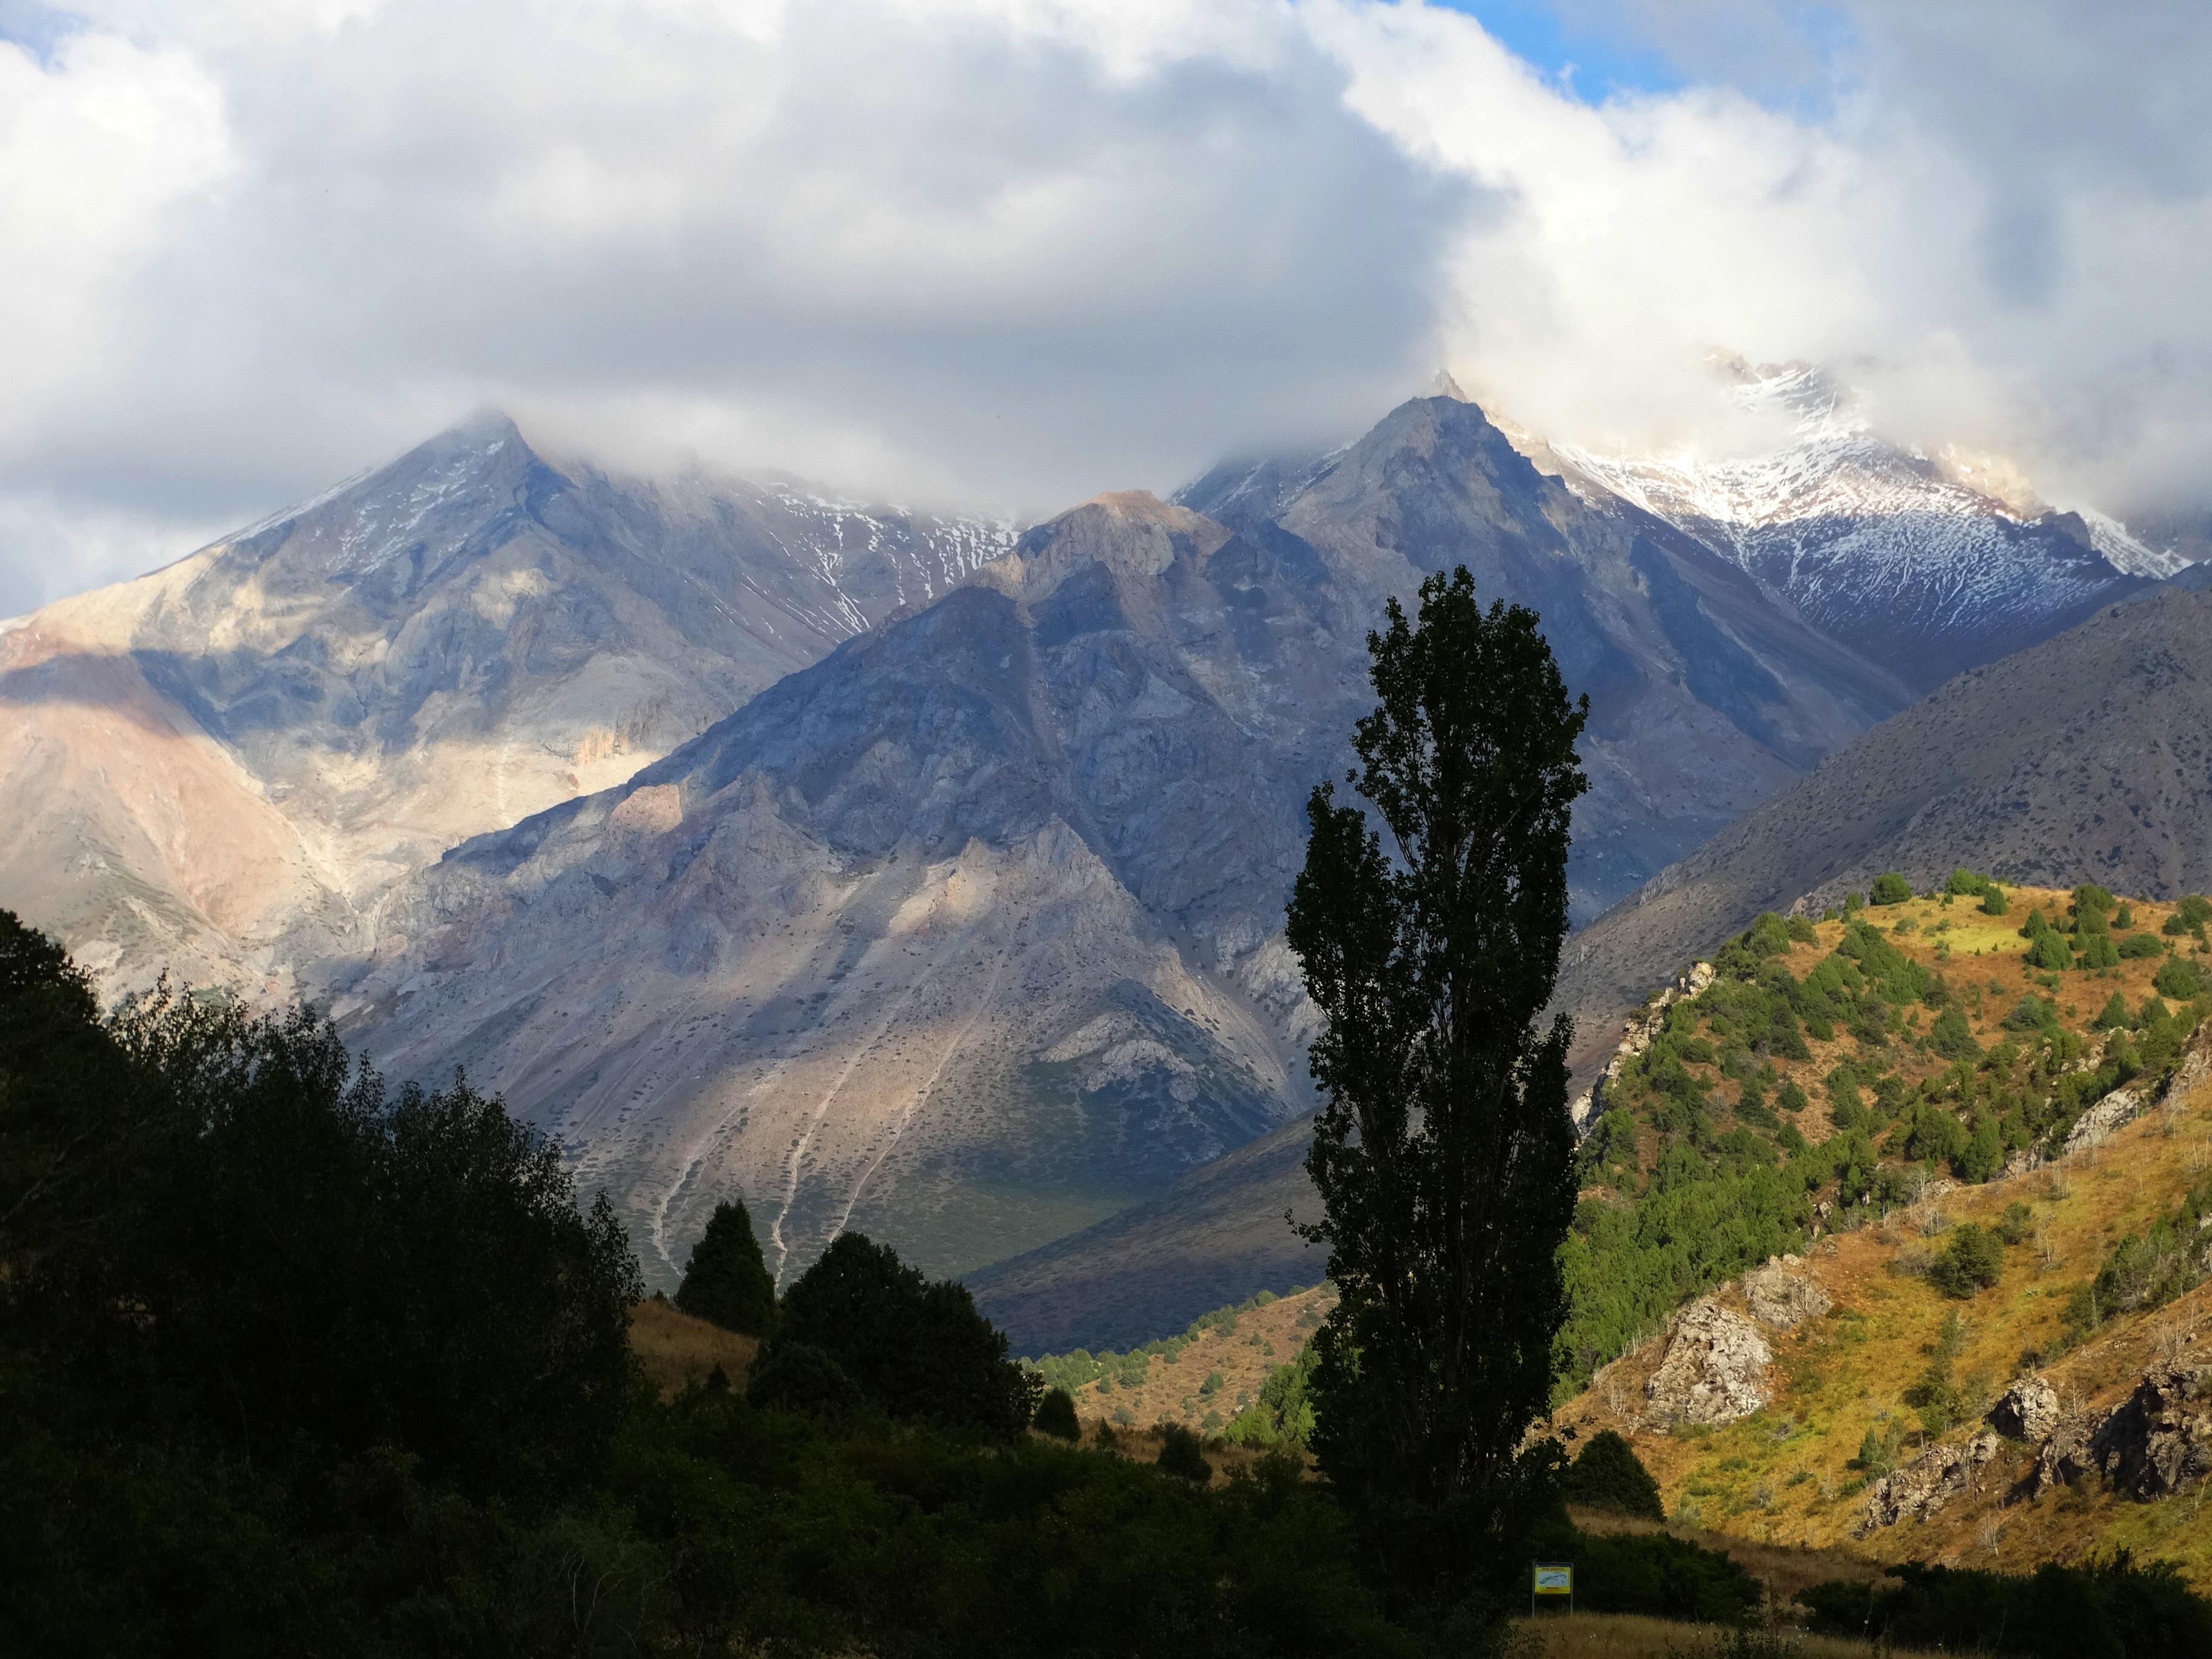
landscape, nature, wilderness, mountain, cloud, hill, lake, peak, valley, mountain range, highland, ridge, summit, mountains, alps, plateau, fell, loch, landform, kazakhstan, mountain pass, shymkent, geographical feature, atmospheric phenomenon, mountainous landforms, sairam